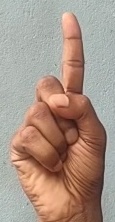
ASL sign: 1